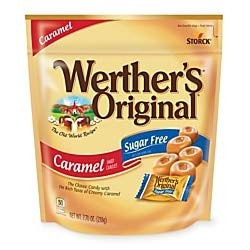
Item Name: Werther's Original Sugar-Free Caramel Hard Candies, 7.7 Oz, Pack Of 2 Bags
Value: 1.0
Unit: Count

Price: 25.49